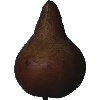
Label: pear_kaiser